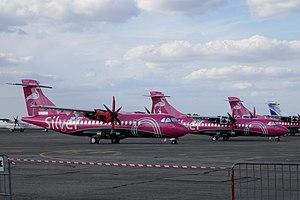
Enfilade de trois ATR 72-600 de la compagnie Silver Airways. Aérodrome de Toulouse Francazal (LFBF) le 30 septembre 2018.
Silver Airways est une compagnie aérienne régionale américaine, qui dessert la Floride et les Bahamas. Elle se présente comme étant la compagnie opérant le plus de vols entre la Floride et les Bahamas.